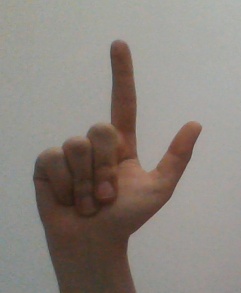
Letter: laam